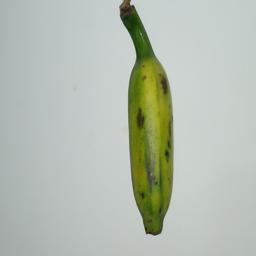
Ripeness: Green